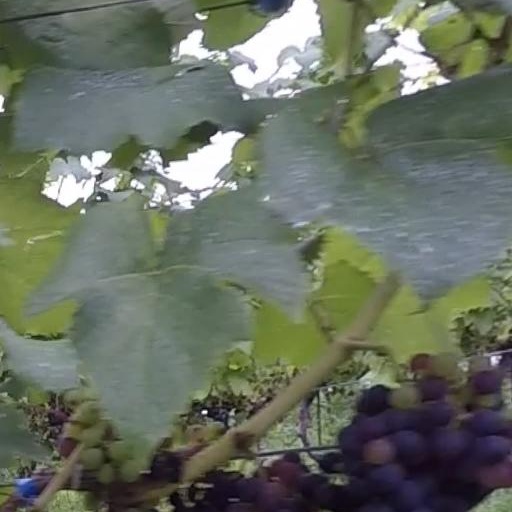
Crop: grape